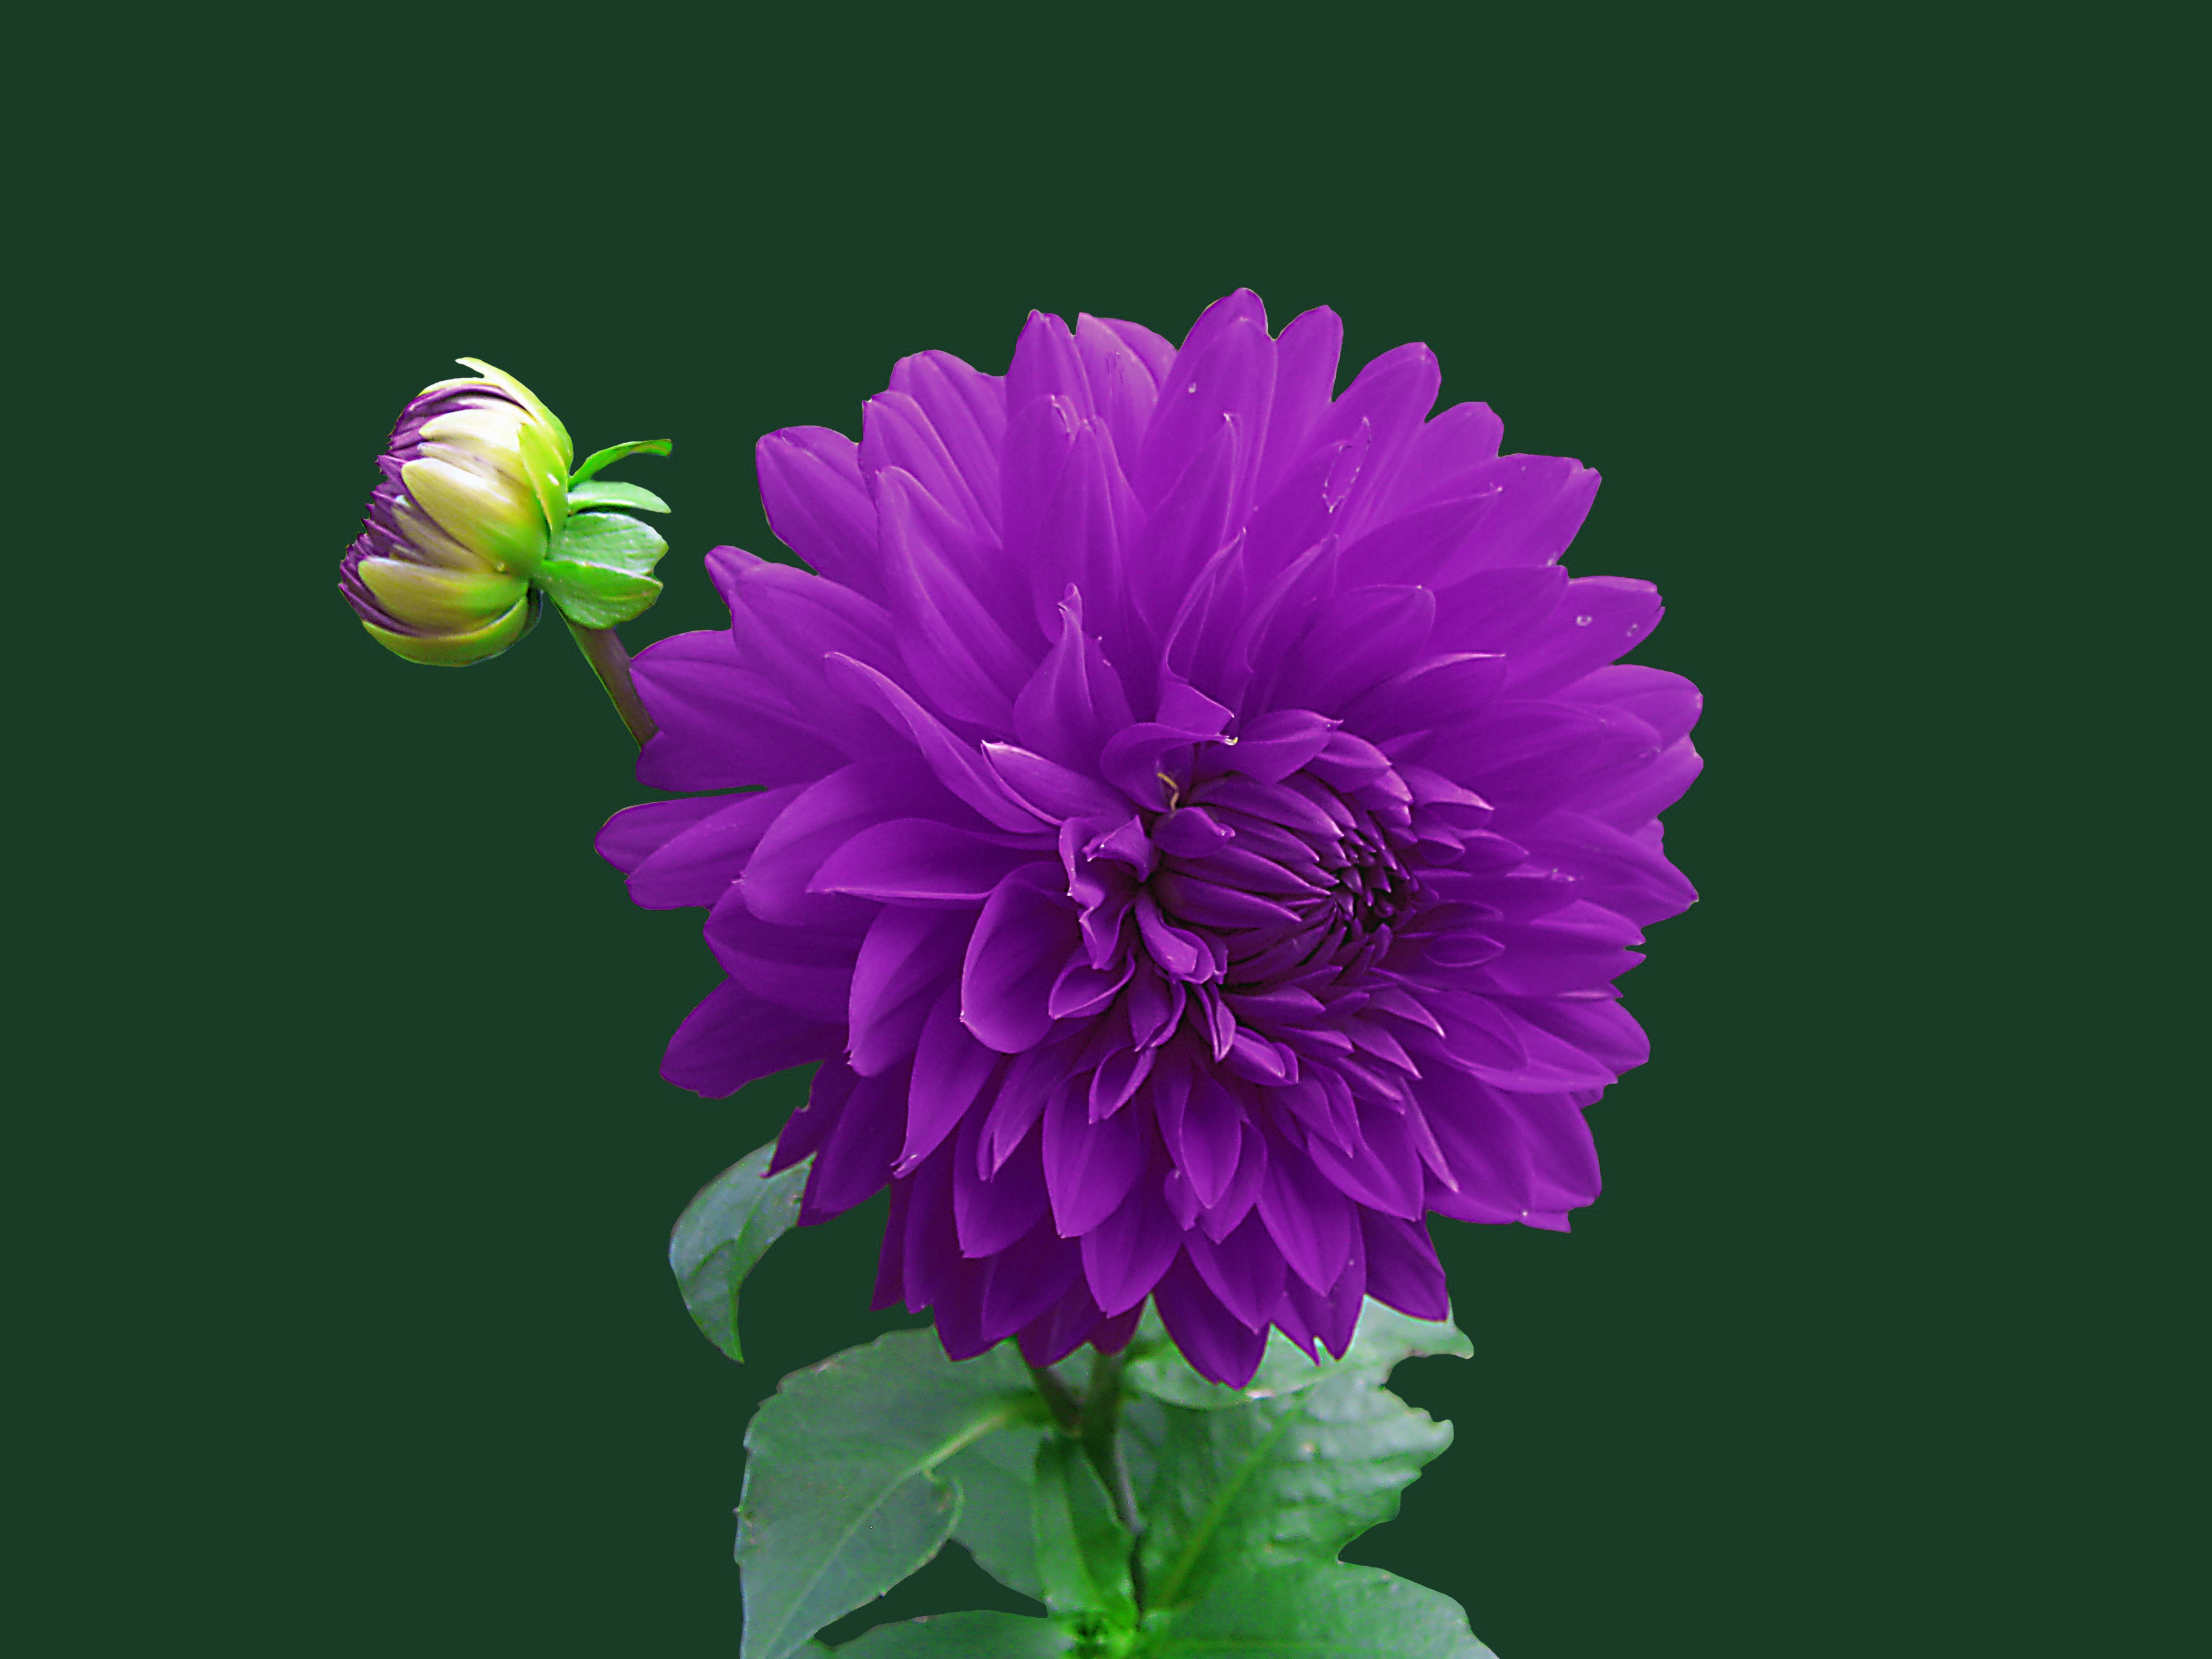
nature, blossom, plant, flower, purple, petal, bloom, floral, spring, colorful, dahlia, backdrop, flowering plant, daisy family, annual plant, land plant